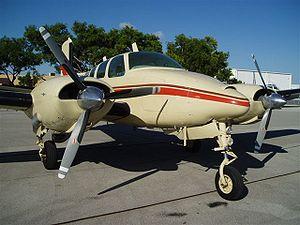
Le Beech Model 50 Twin Bonanza est un avion bimoteur de grand tourisme et d’affaires monoplan à aile basse cantilever lancé au début des années 1950 pour offrir à la clientèle Beechcraft un bimoteur moins gros et moins coûteux que le Beech 18. Produit jusqu’en 1963 malgré une concurrence croissante à partir du milieu des années 1950, il fut largement utilisé par l’US Army sous l'appellation L-23 Seminole comme avion de liaison puis d’observation du champ de bataille. C’est également à la demande de l’US Army que fut développée une version à fuselage agrandi qui donnera le Beechcraft Queen Air.